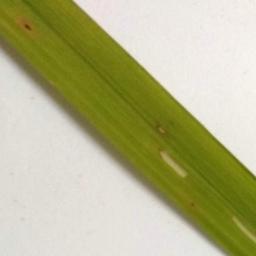
Label: Rice___Brown_Spot